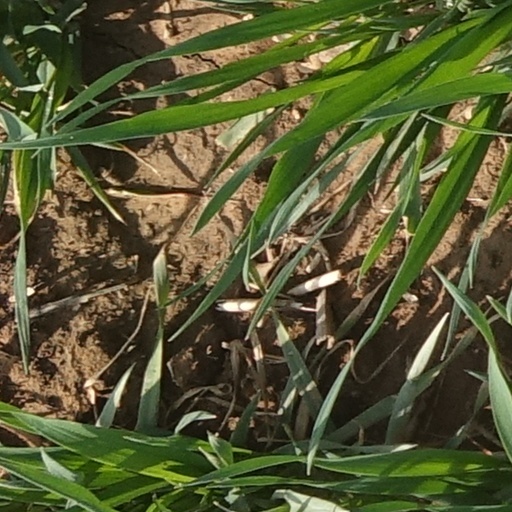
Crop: wheat